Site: brandenburg
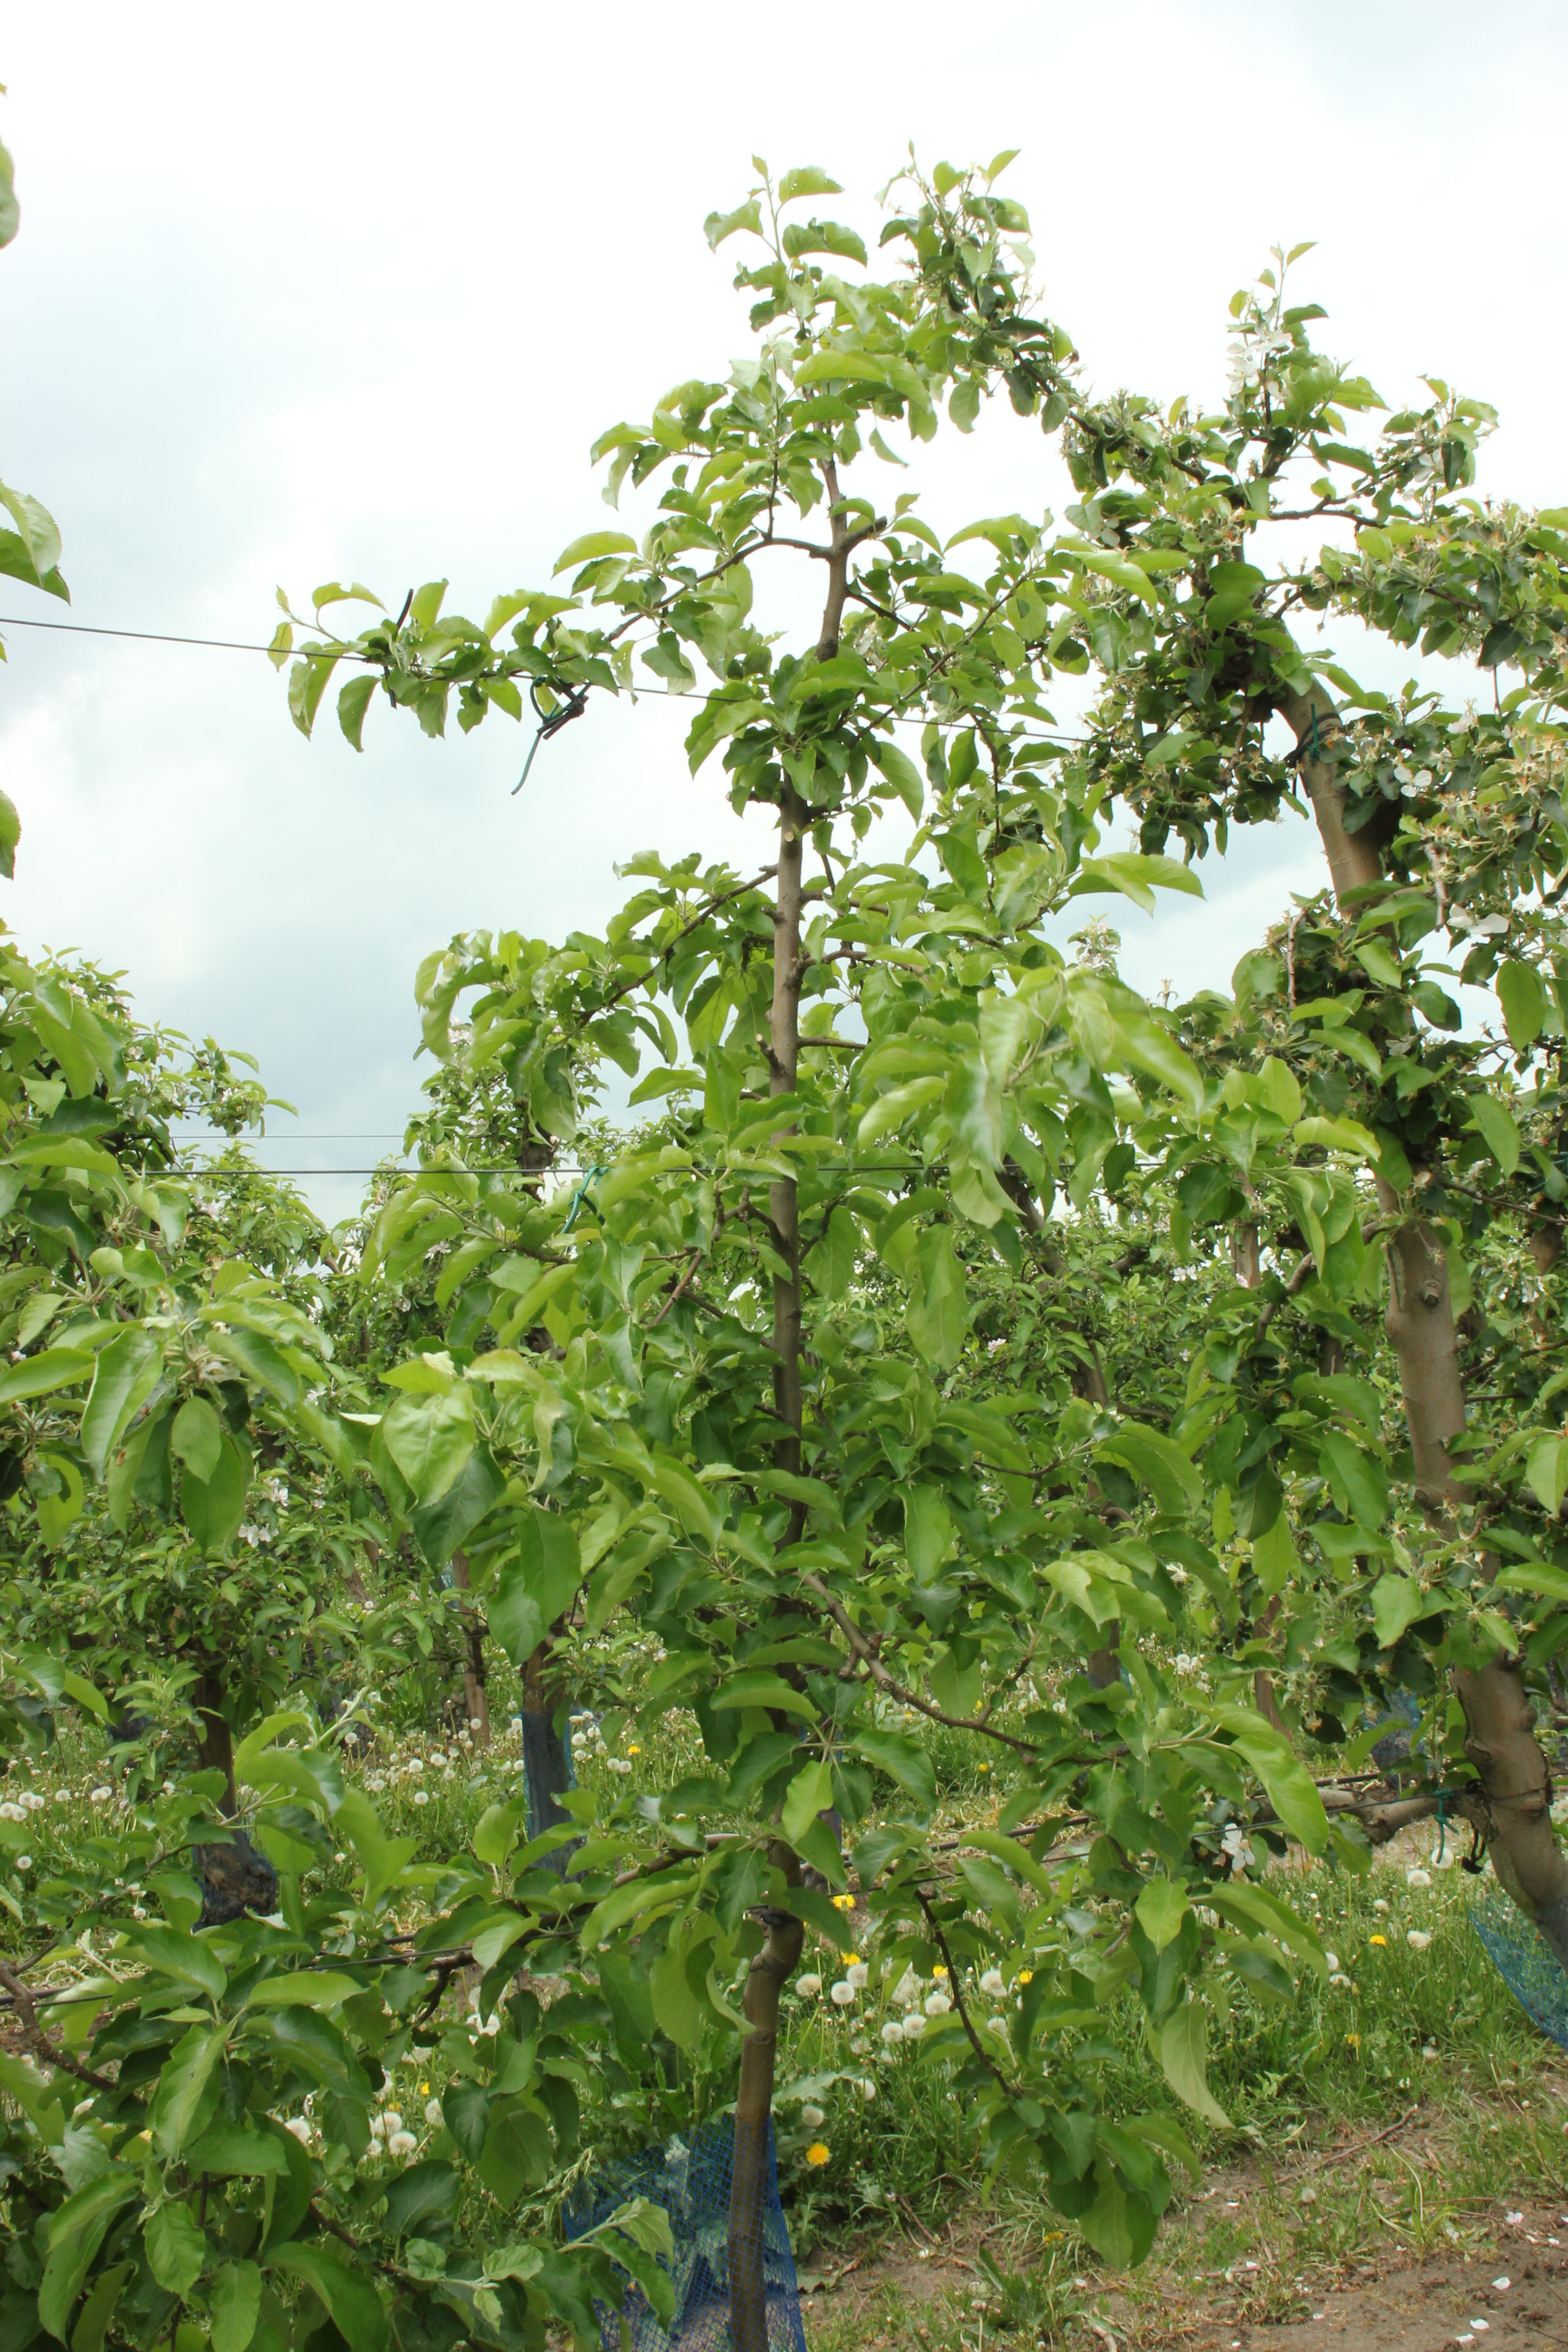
Growth stage (BBCH 67): Flowering